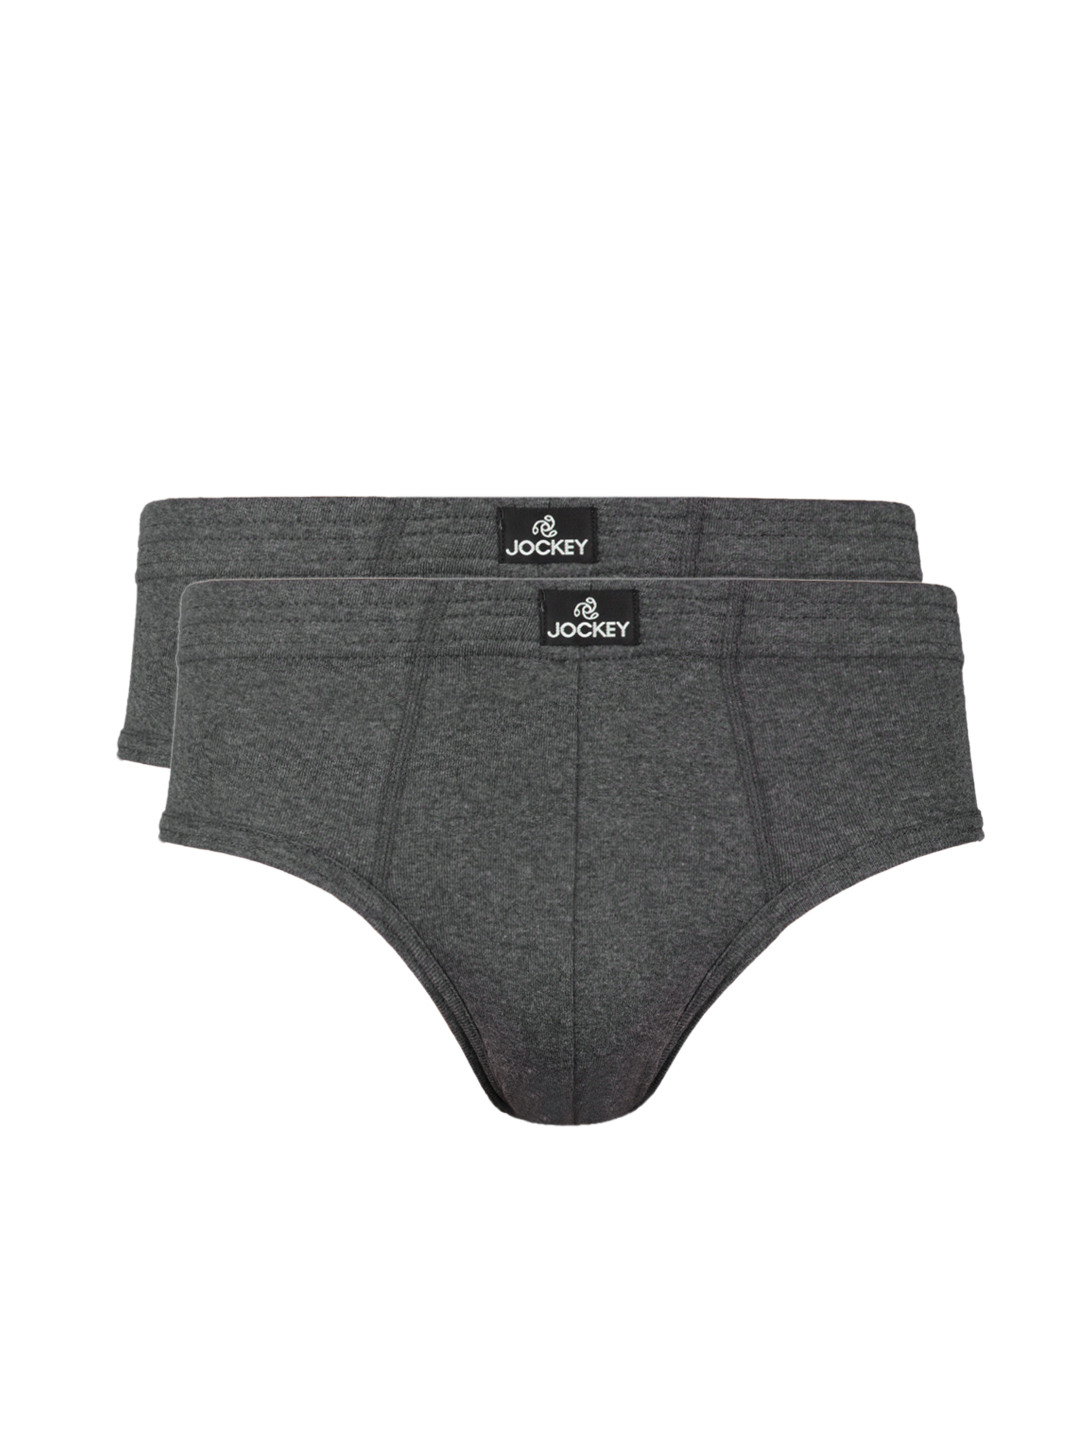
Jockey ELANCE Men Charcoal Pack of 2 Briefs 1009
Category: Apparel / Innerwear / Briefs
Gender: Men
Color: Charcoal
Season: Summer 2016
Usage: Casual